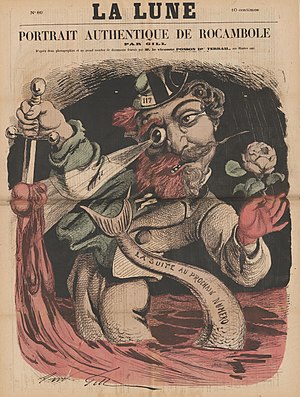
Rocambole
Napoleon 3. af Frankrig som Rocambole, tegnet af André Gill as Rocambole, 1867
Rocambole er hovedpersonen i en romanserie af Pierre Alexis Ponson du Terrail 1857-1871. Rocambole er en fiktiv eventyrhelt. Rocambole havde stor betydning for udviklingen af krimien og spændingslitteraturen, da den repræsenterer overgangen fra den gotiske roman til den moderne spændingslitteratur. Ordet rocambolesque er på fransk blevet synonym med det fantastiske eventyr, især hvis historien indeholder flere overraskende drejninger.